Jambai, Kallakurichi

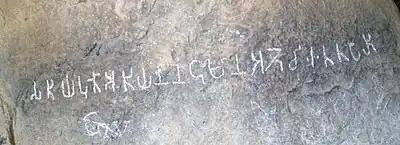
1st century CE Tamil Brahmi inscription

This is a small hillock in the north east of the village. Between a split area of this hillock there are signs of megalithic period settlement. The hillock contains a cavern called Dasimadam where Tamizhi inscriptions dated to 1st century CE is found. The epigraph is in Tamil (except for the title in Prakrit) and reads "Satiyaputo Atiyan Nedumaan Anjji itta Paali". In. The meaning of the epigraph may be rendered as "The abode (pali) given by (itta) Atiyan Nedumaan Anji (name), the Satyaputra (title)". Though the record is a short one in a single line, it throws valuable light on various aspects of South Indian history. The inscription clears the doubt about the identity of the Satyaputras, a dynasty of rulers, mentioned in Ashoka's inscriptions in the 3rd century BCE. Opposite to this cavern, another cave with four Jain stone beds have been found which confirms that Jambai was a Jain centre. West of this hillock in a small stone boulder, a 10th-century C.E. Tamil inscription of Kannaradeva or Krishna III, a Rashtrakuta king, found along with a relief work of Jyestha Devi. South of this inscription a lake for irrigation was constructed.